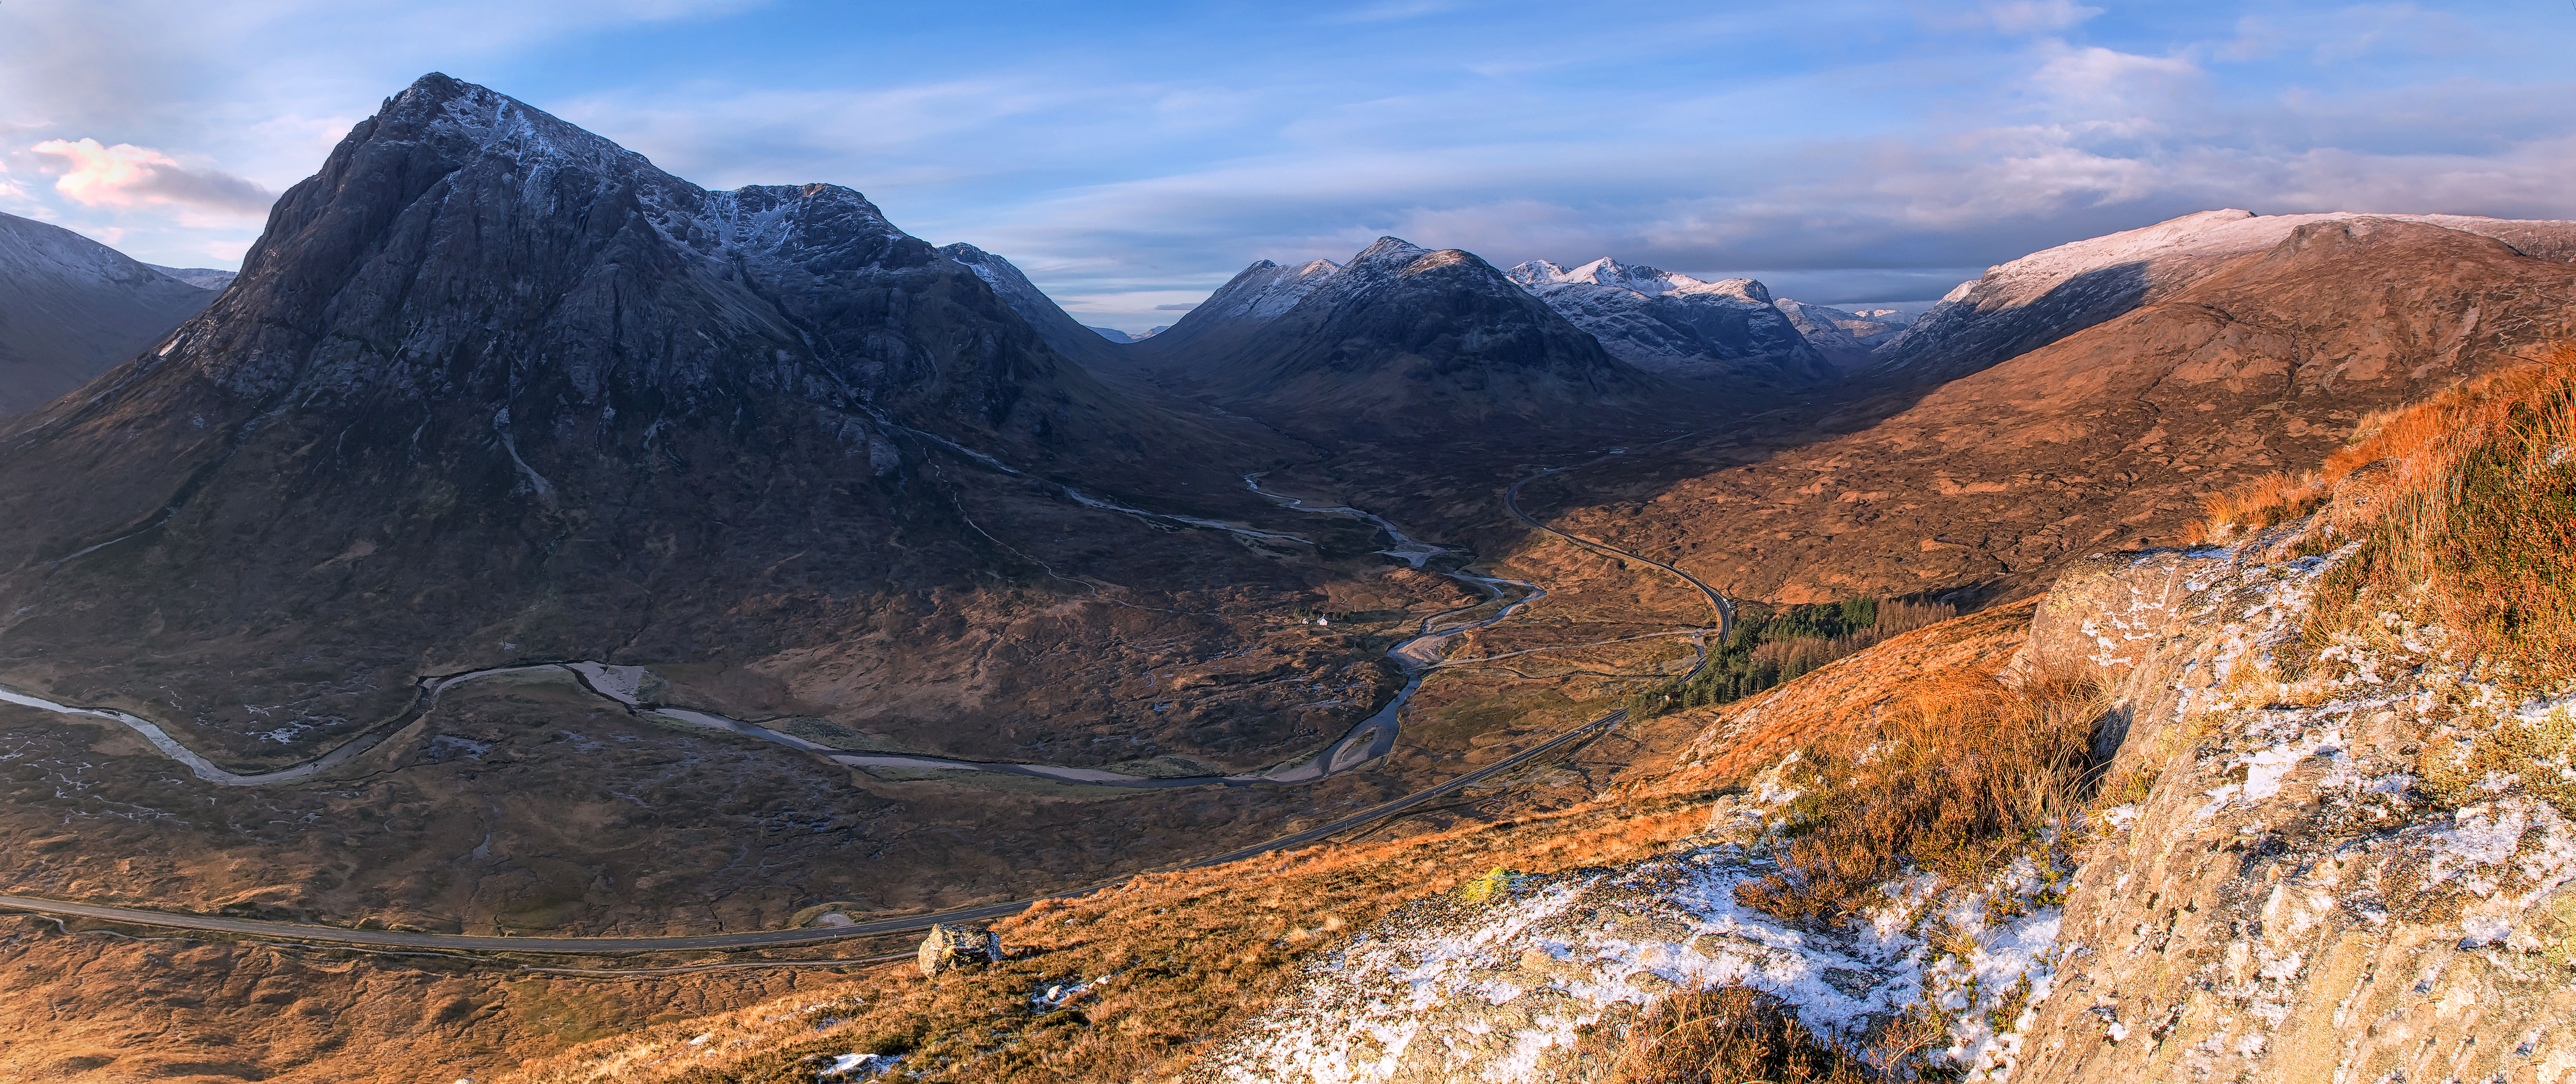
landscape, nature, rock, wilderness, walking, mountain, adventure, valley, mountain range, panorama, terrain, ridge, summit, cool image, geology, alps, plateau, scotland, fell, i, glencoe, highlands, buachailleetivemor, westhighlands, buachailleetivebeag, bideannambian, achailleach, landform, mountain pass, geographical feature, mountainous landforms, geological phenomenon